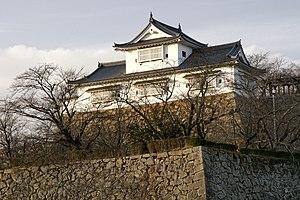
Les cent châteaux japonais remarquables est une liste dressée en 2006 par la Fondation des châteaux japonais sur des critères d'importance culturelle, historique et de signification régionale.